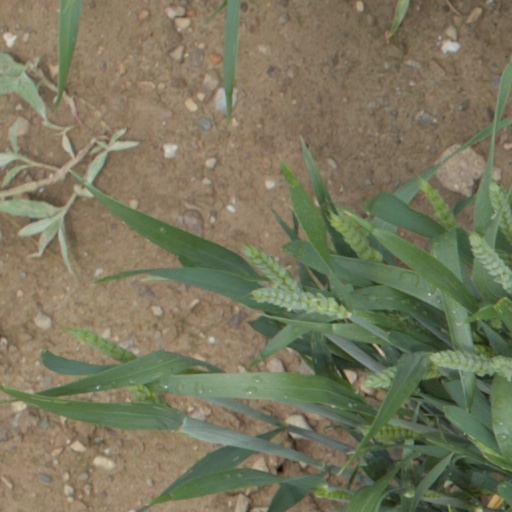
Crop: wheat